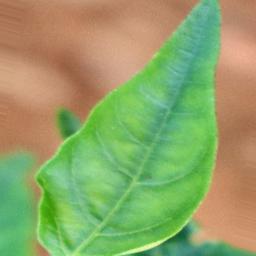
Label: healthy